10th Tactical Reconnaissance Group

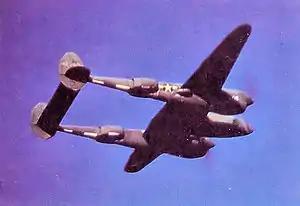
31st Photographic Reconnaissance Squadron F-5E Lightning "Sexy Sail"

The 10th Tactical Reconnaissance Group's origins begin as the 73rd Observation Group, being constituted on 21 August 1941. The 73d was activated on 1 September 1941 and assigned to First Air Force. Engaged in training activities, participating in the Tennessee Maneuvers at Camp Campbell, Kentucky in 1943. Underwent several re-designations as Reconnaissance group, then Tactical Reconnaissance Group. Equipped variously with A-20 Havocs; P-40 Warhawks; P-51 Mustangs as well as L-1 and L-4 light observation aircraft. After the end of the maneuvers, conducted movement to Key Field, Mississippi, in preparation for overseas movement.